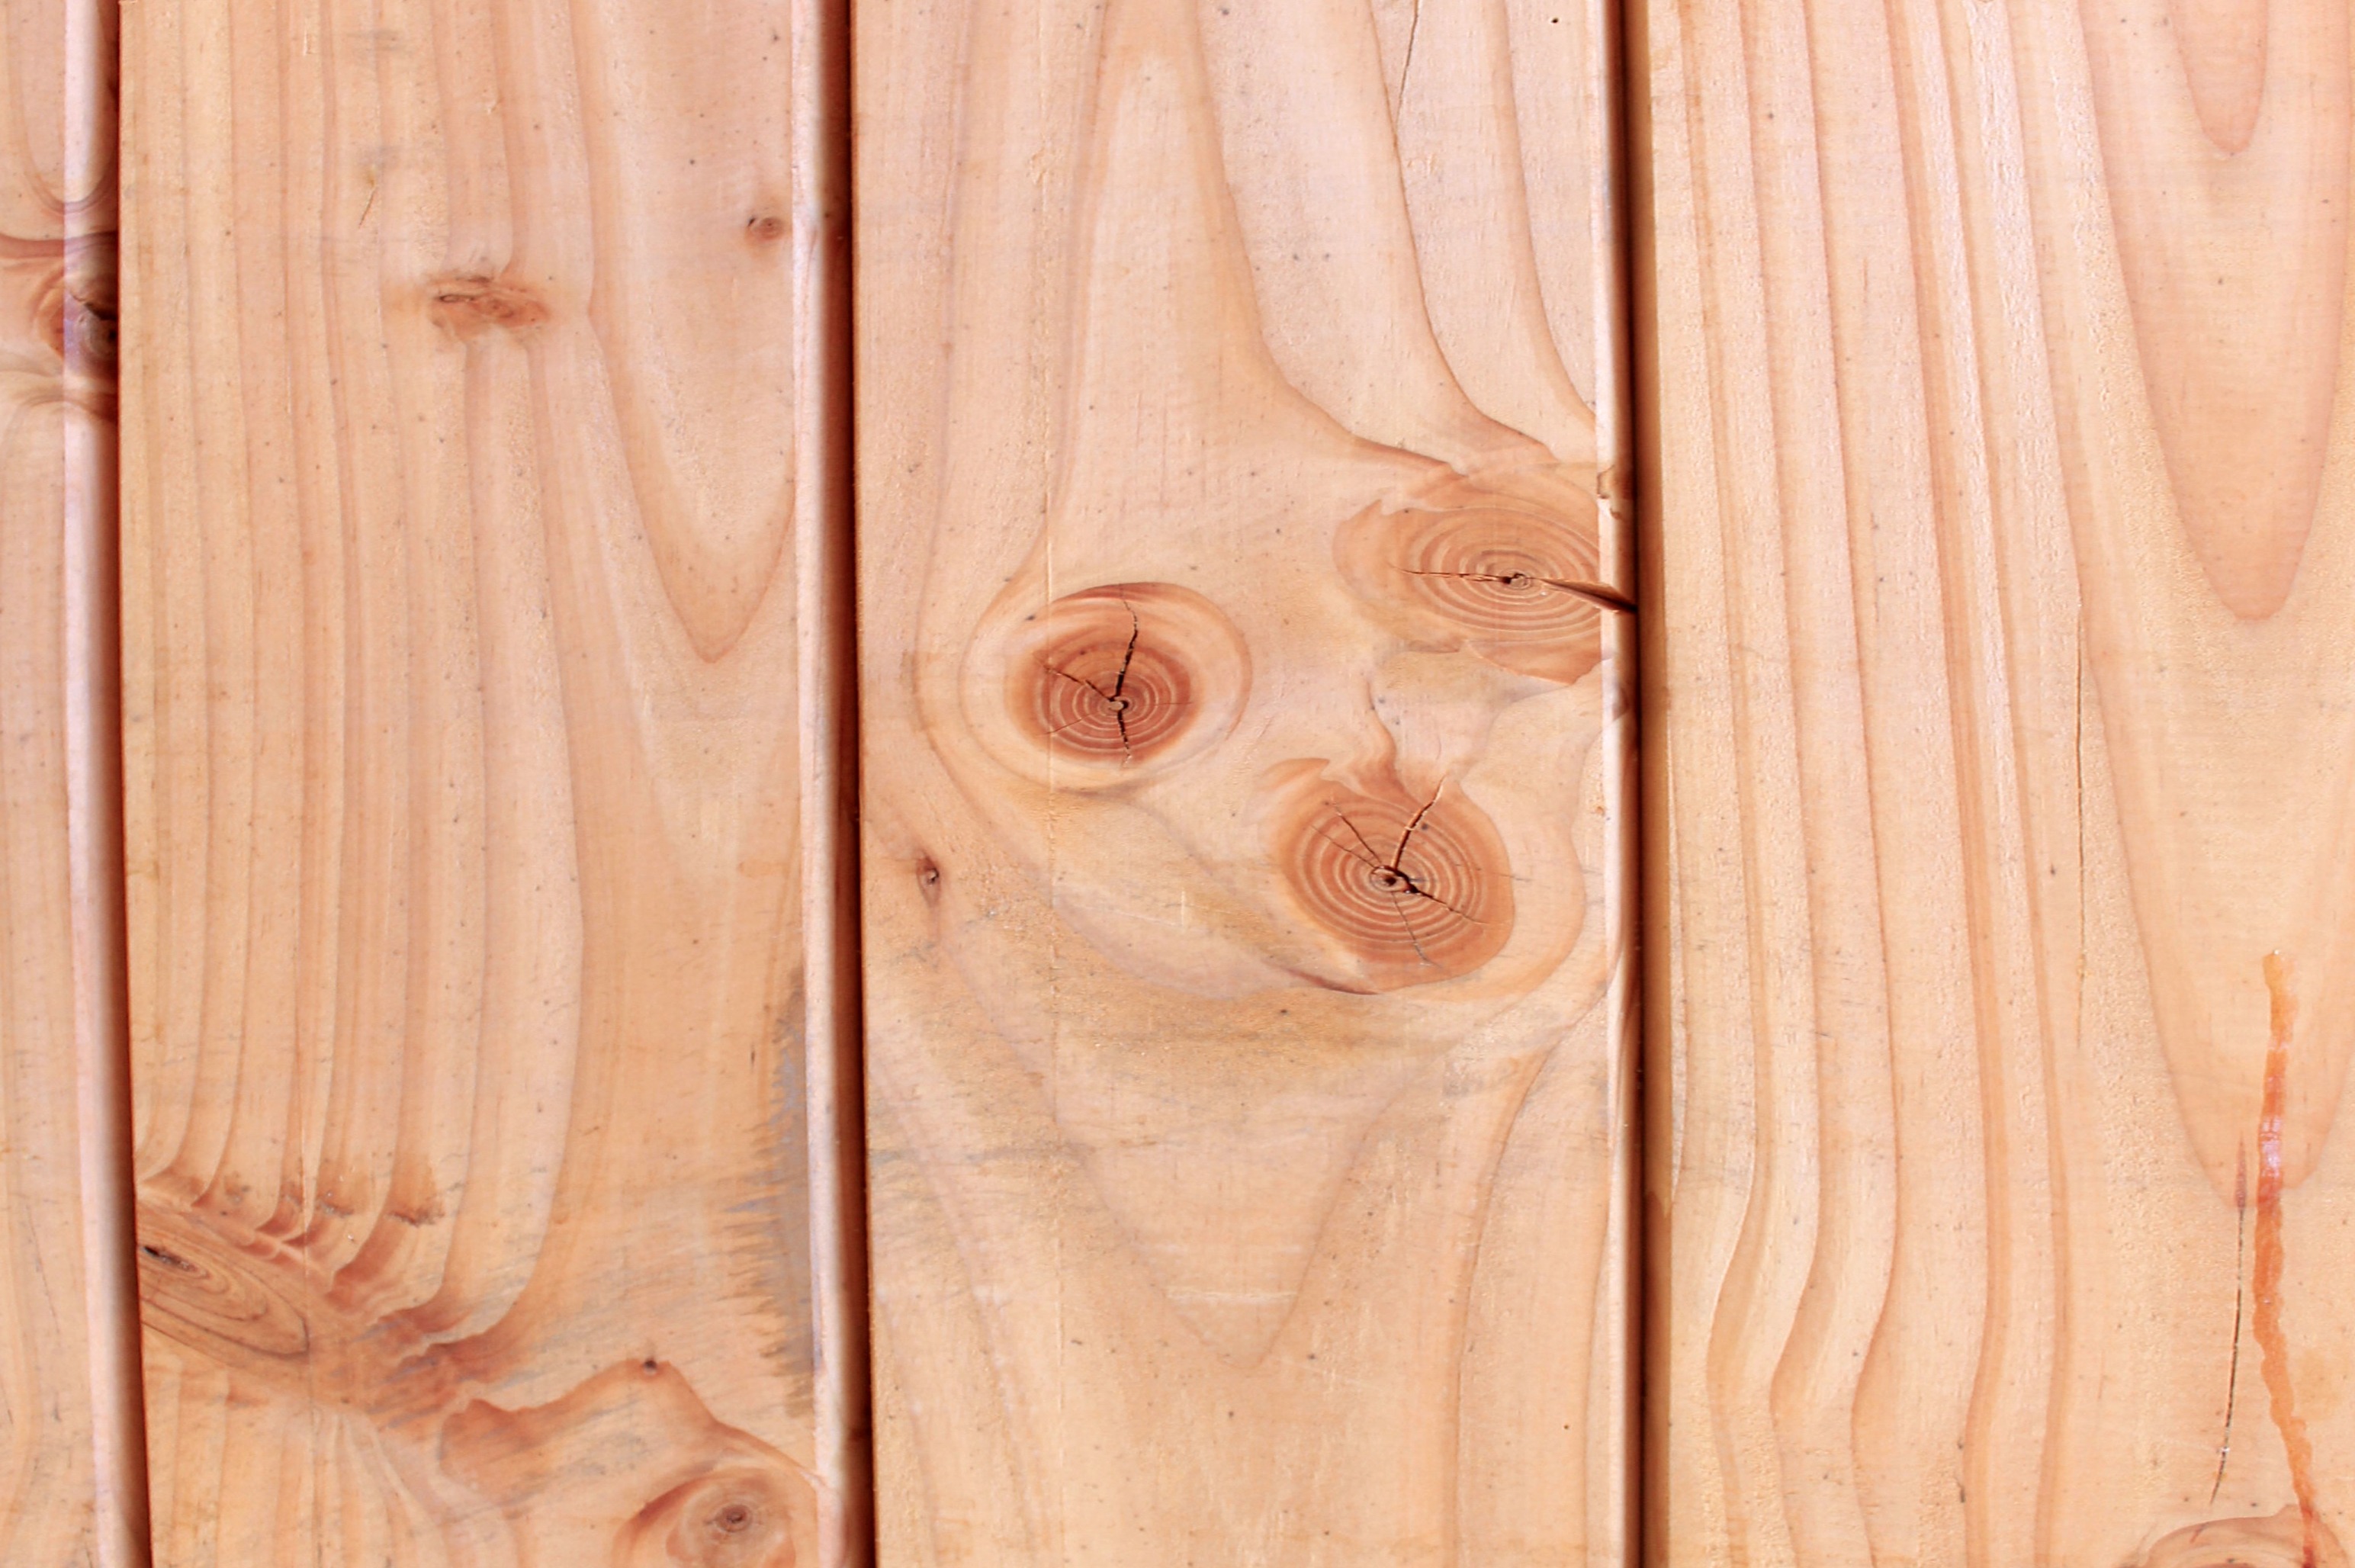
structure, board, wood, grain, texture, floor, door, carpenter, background, hardwood, carving, relief, flooring, plywood, wood flooring, laminate flooring